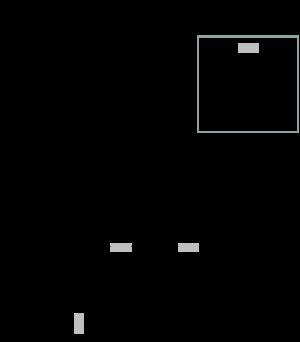
Un changeur de prises d'après la désignation de la commission électrotechnique internationale, régleur en charge, d'après la désignation RTE, est un appareil permettant de rajouter ou de retrancher des spires à l'enroulement principal du transformateur. Le rapport de transformation du transformateur peut ainsi être adapté aux conditions de charge sur le réseau afin de maintenir la tension à un niveau optimal. Les changeurs de prises peuvent être hors circuit ou en charge, dans le premier cas le courant doit être interrompu avant de changer la prise alors que ce n'est pas nécessaire dans le second cas. Ces derniers sont constituées de 2 parties : le sélecteur et le commutateur. Un pré-sélecteur peut être ajouté pour augmenter le nombre de prises disponibles. Le sélecteur permet comme son nom l'indique de sélectionner la prise. Il ne peut être déplacé que lorsque le courant ne le traverse pas. Le commutateur permet de faire transiter le changeur de prises d'une prise à l'autre sans interrompre le service. Plusieurs principes de fonctionnement existent pour ce dernier : en drapeau ou en fanion symétrique. Un mécanisme d'entraînement permet d'actionner le commutateur.